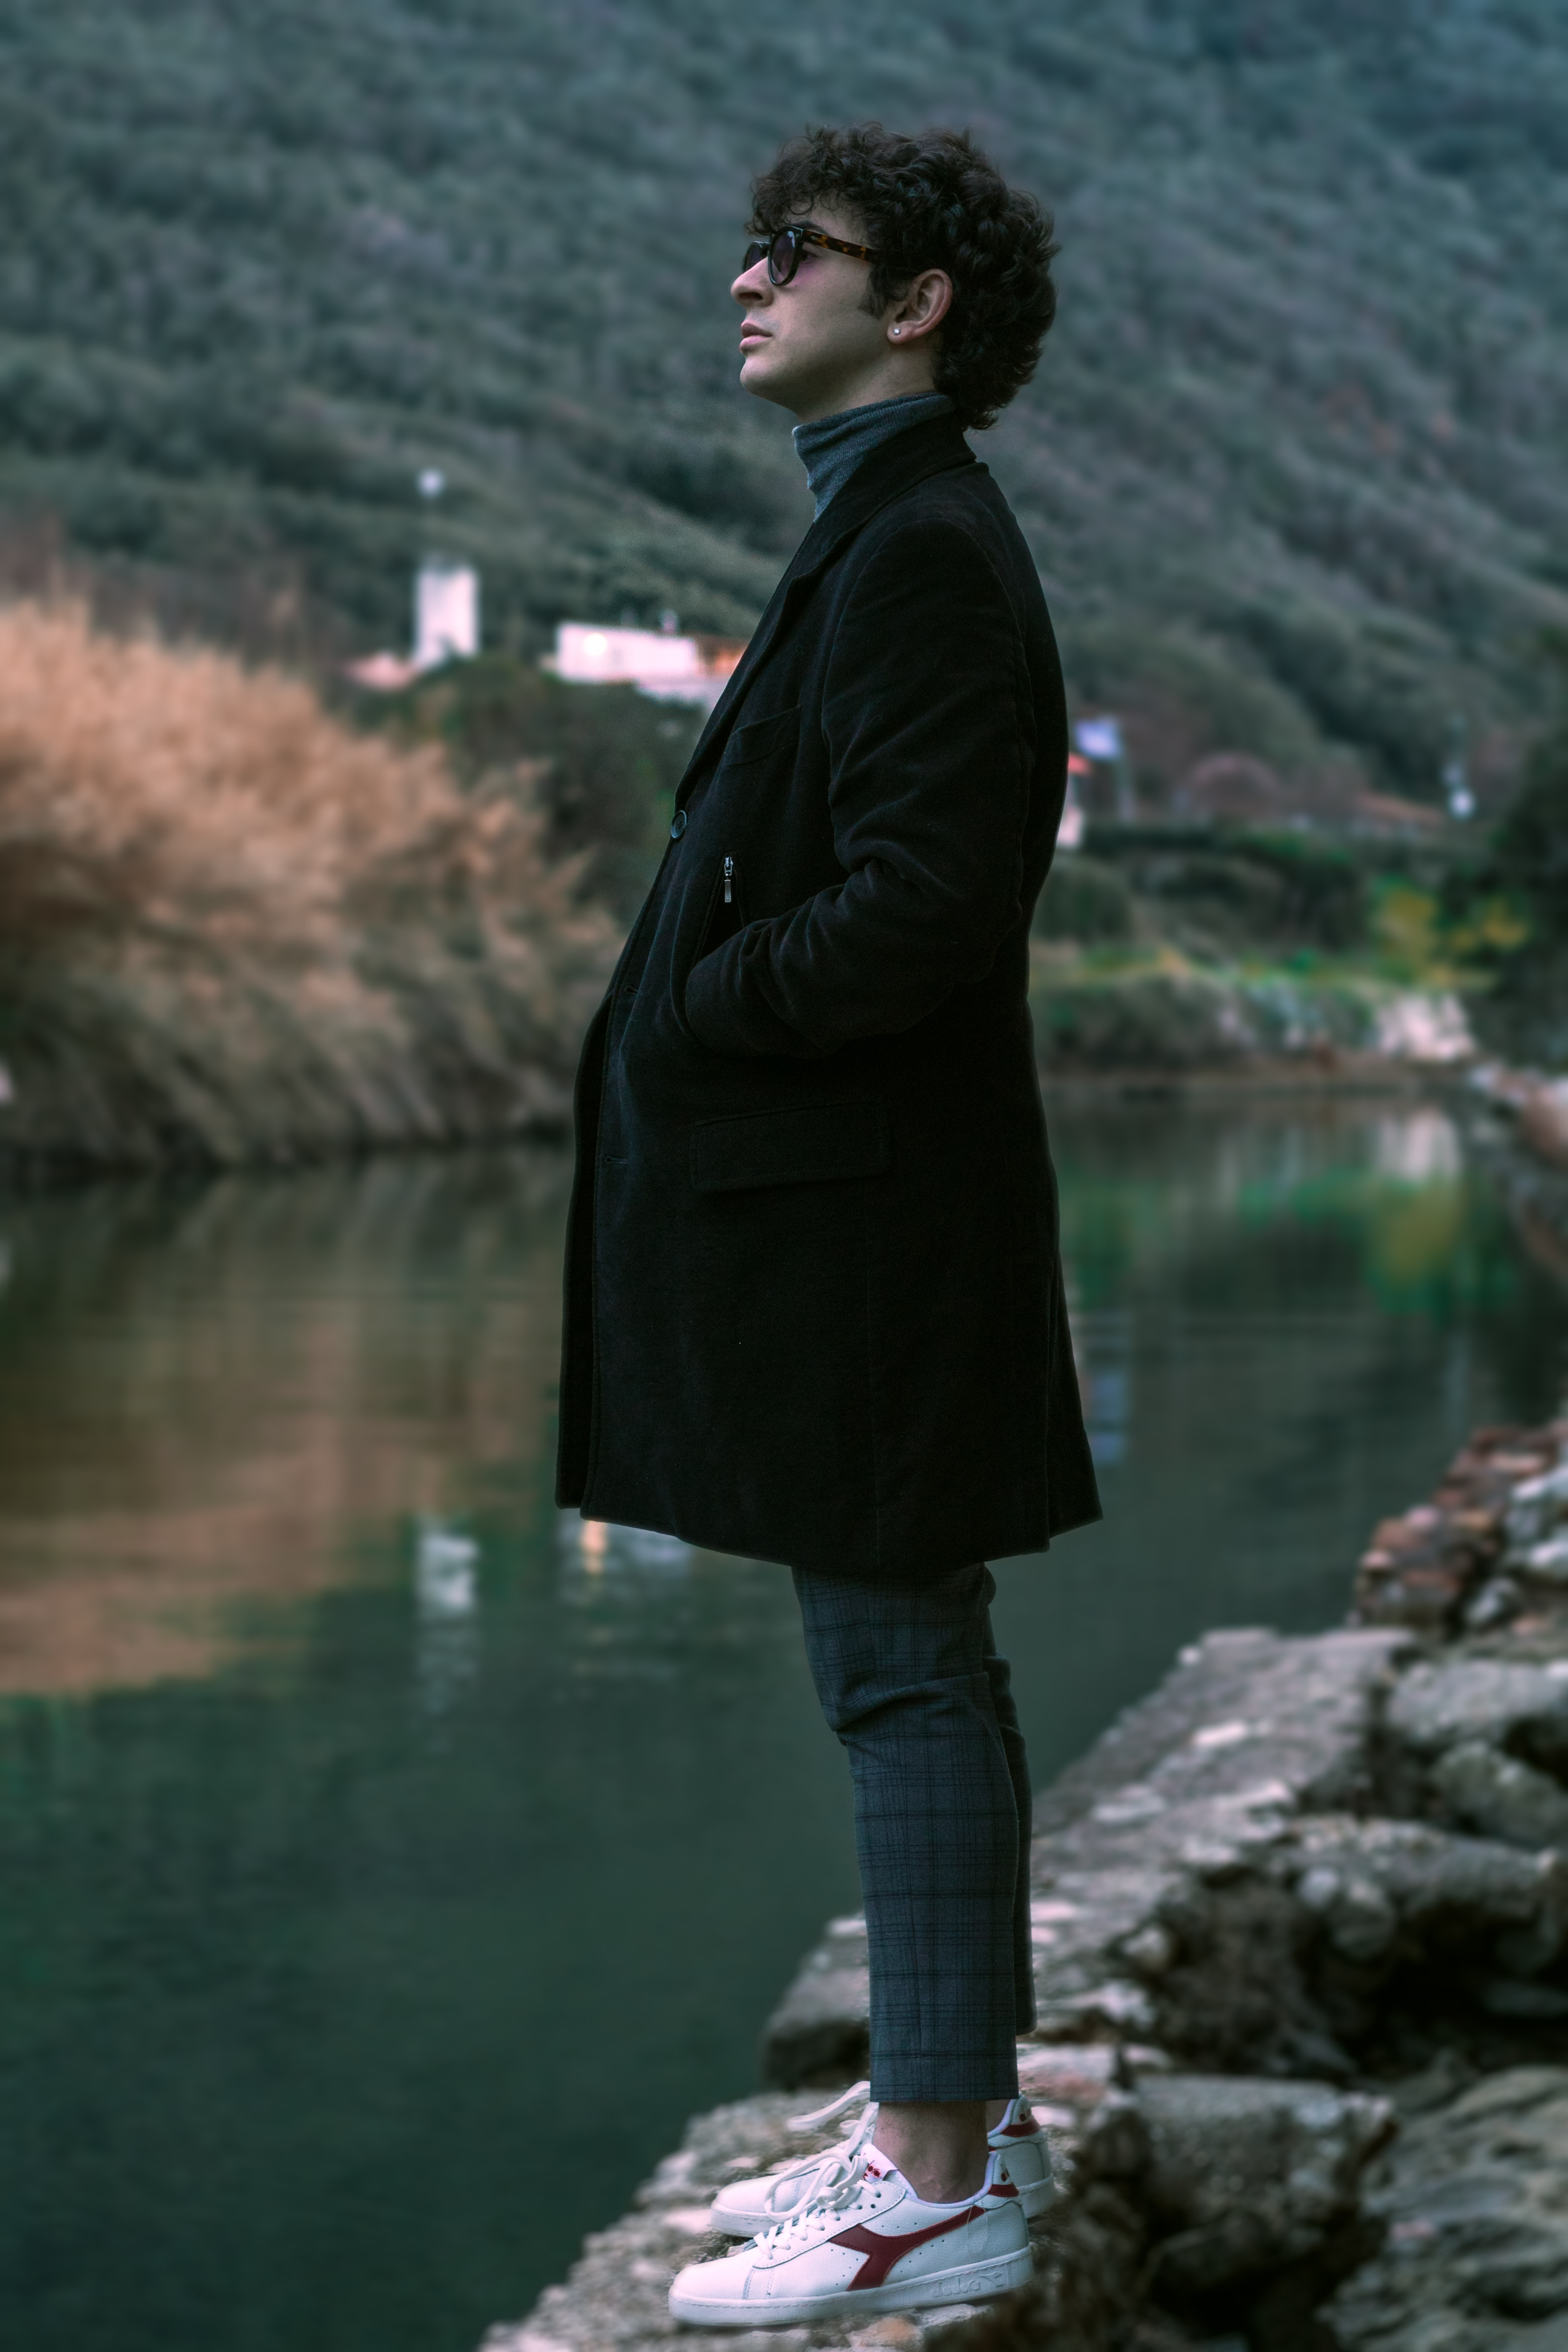
standing, coat, outerwear, water, photography, tree, trench coat, shoe, black hair